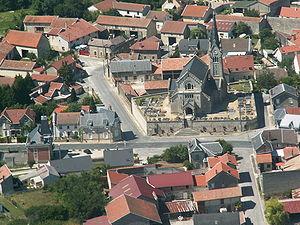
Brimont est une commune française située dans le département de la Marne en région Grand Est, à quelques kilomètres au nord de Reims.